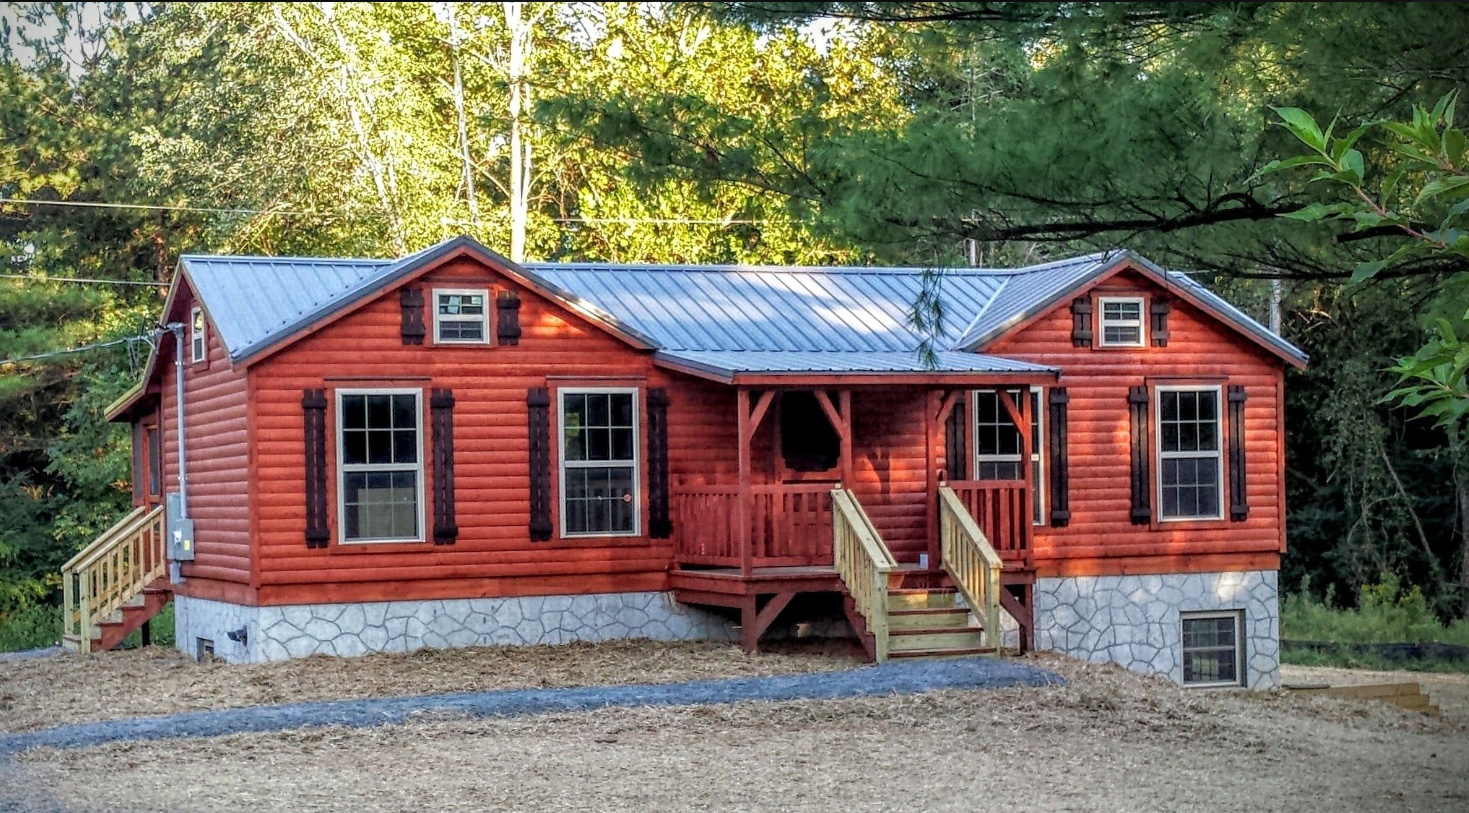
The Smoky Mountain Cabin Series (NEW HAMPSHIRE PRICING)
The Smoky Mountain Series combines the comfort of a full-sized home with the practicality of a compact design. These spacious cabins are available in versatile 1- or 2-bedroom floor plans with 1 or 2 bathrooms, ranging from 532 to 832 sq. ft. As one of our best sellers across our many factories , this series offers a wide range of customizable options to suit your style. Choose from classic rustic features or sleek modern upgrades to create the perfect cabin for your needs. Exterior options include durable Hardie board siding or upgraded cedar log siding , while interior finishes range from nickel gap walls to pine paneling , allowing you to personalize every detail. Whether you're dreaming of a cozy rustic retreat or a contemporary getaway, the Smoky Mountain Cabin Series delivers exceptional versatility and charm in a smart-sized package. Standard Pricing Options Included: Exterior: Louisiana Pacific SmartBoard Siding with Haley Exterior Paint coating Wall and Ceiling Finish: Ponderosa Pine walls and ceiling with clear coat finish Flooring: Mohawk Laminate waterproof flooring Cabinets: Alder or Painted Insulation: To building code, fiberglass insulation in walls and ceiling Subfloor Insulation: Closed Cell Sprayfoam Mechanical: On Demand Electric Water heater, Electrical panel sized for load usage HVAC: Mini Split Prep if needed
Brand: Amish Built Cabins
Category: Sporting Goods > Outdoor Recreation > Camping & Hiking > Tents > Bungalows